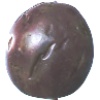
Label: Passion Fruit 1